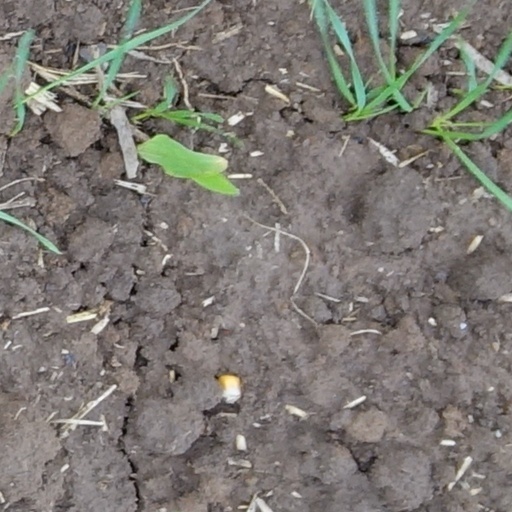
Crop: wheat